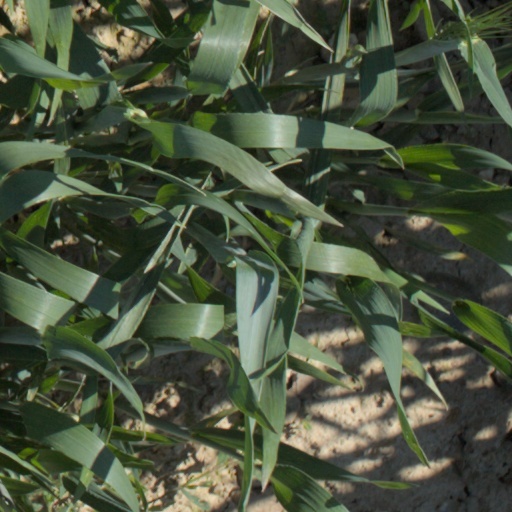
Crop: wheat